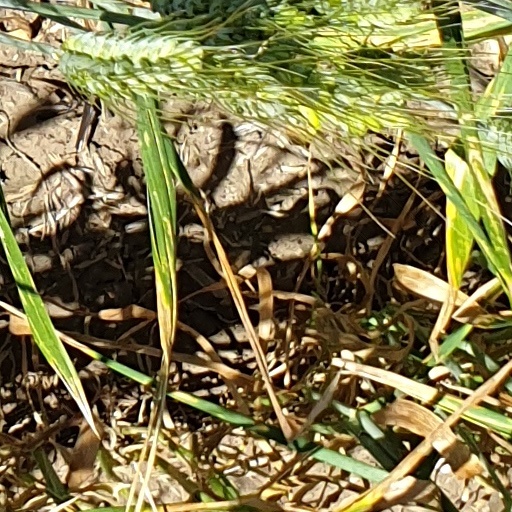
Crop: wheat